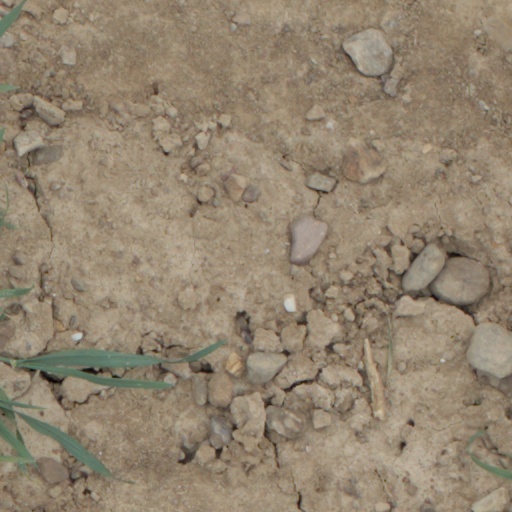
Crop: wheat